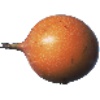
Label: Granadilla 1